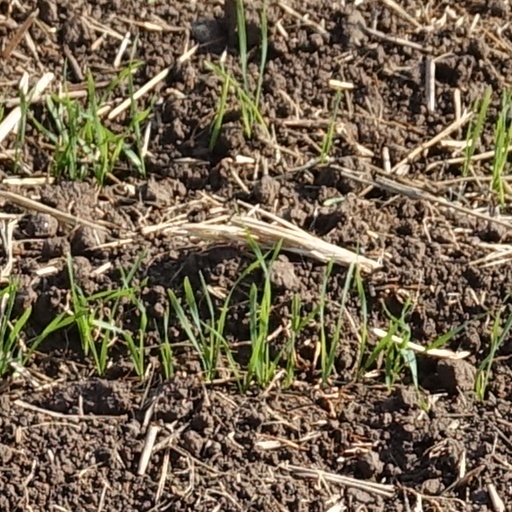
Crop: wheat